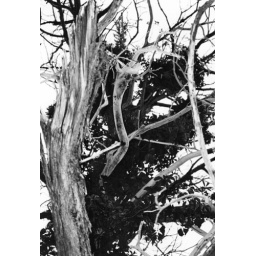
A juniper tree with vines wrapping around it.Shot with black and white film.